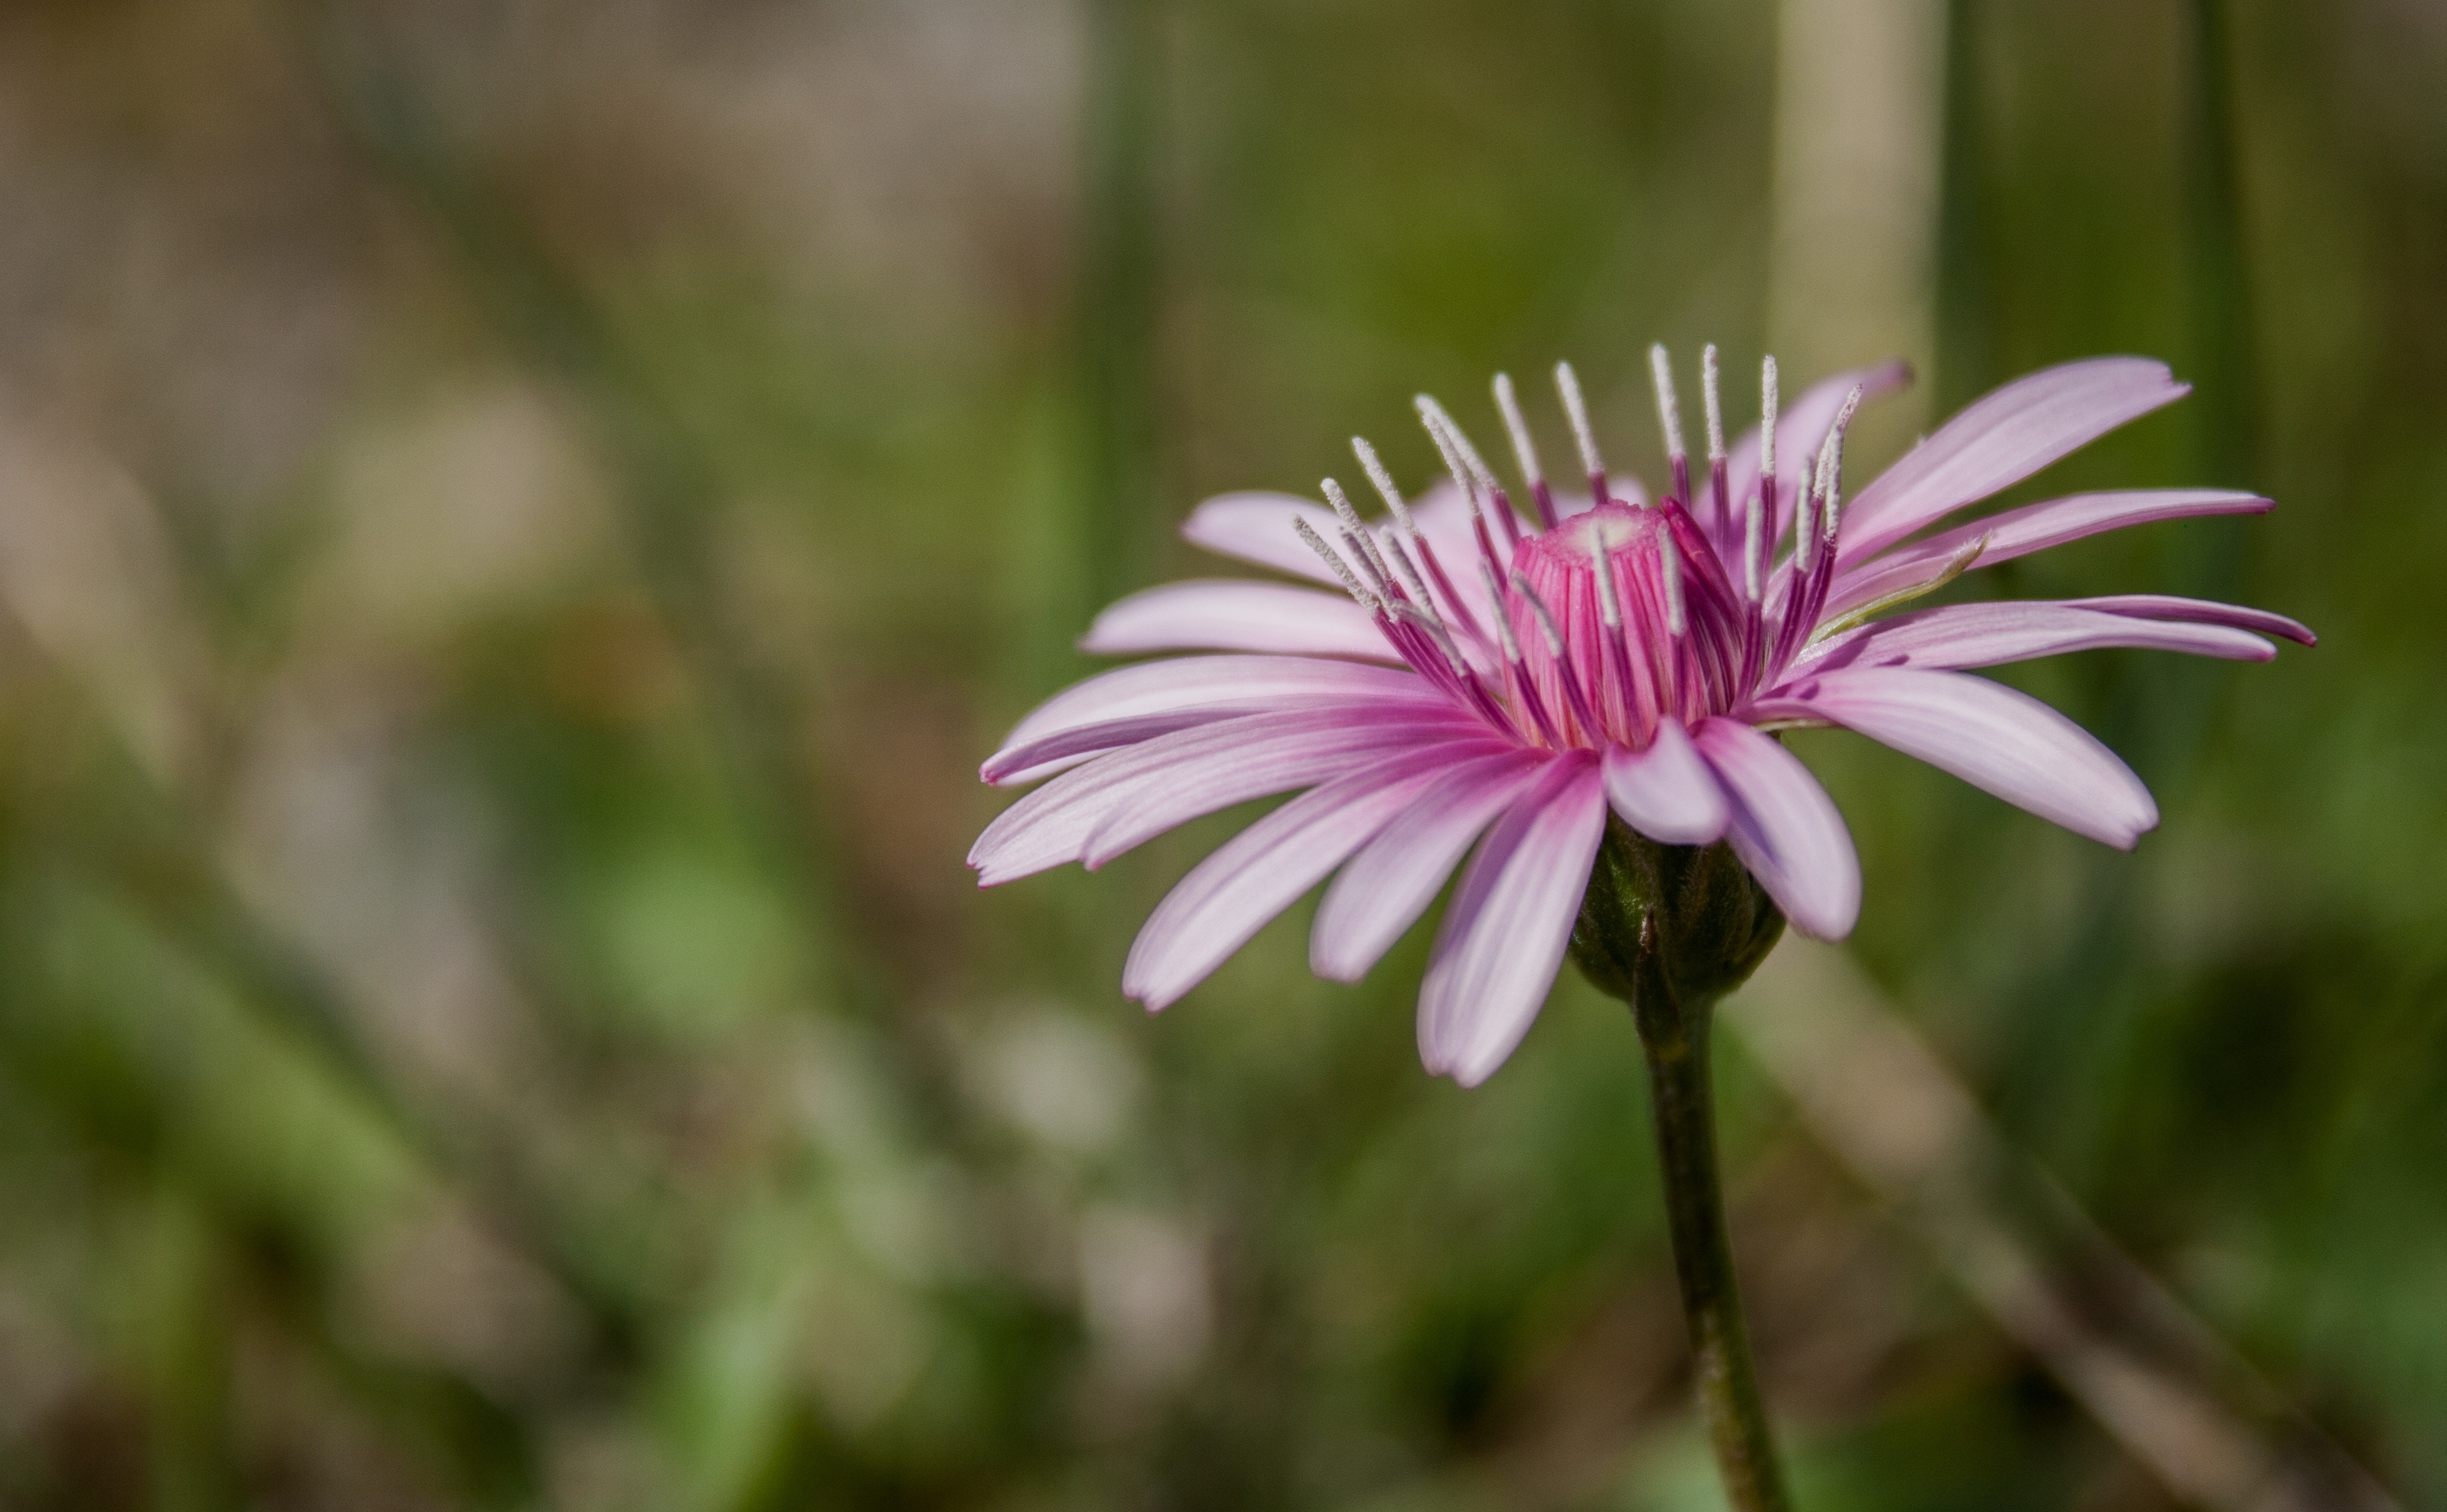
nature, grass, blossom, plant, photography, meadow, flower, purple, petal, bloom, daisy, spring, green, red, botany, close, flora, wildflower, flowers, close up, spring flower, macro photography, flowering plant, daisy family, plant stem, land plant